Cathode-ray tube

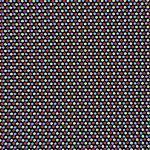
Magnified view of a delta-gun shadow mask color CRT

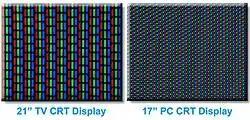
On the left: Magnified view of In-line phosphor triads (a slot mask) CRT. On the right: Magnified view of Delta-gun phosphor triads.

If the CRT is in black and white (B&W or monochrome), there is a single electron gun in the neck and the funnel is coated on the inside with aluminum that has been applied by evaporation; the aluminum is evaporated in a vacuum and allowed to condense on the inside of the CRT. This was often done by placing the CRT in a special machine to draw a vacumm within the CRT, evaporate the aluminum inside the CRT using a heater surrounding a piece of aluminum, and then release the vacuum. Aluminum eliminates the need for ion traps, necessary to prevent ion burn on the phosphor, while also reflecting light generated by the phosphor towards the screen, managing heat and absorbing electrons providing a return path for them; previously funnels were coated on the inside with aquadag, used because it can be applied like paint; the phosphors were left uncoated. Aluminum started being applied to CRTs in the 1950s, coating the inside of the CRT including the phosphors, which also increased image brightness since the aluminum reflected light (that would otherwise be lost inside the CRT) towards the outside of the CRT. In aluminized monochrome CRTs, Aquadag is used on the outside. There is a single aluminum coating covering the funnel and the screen.